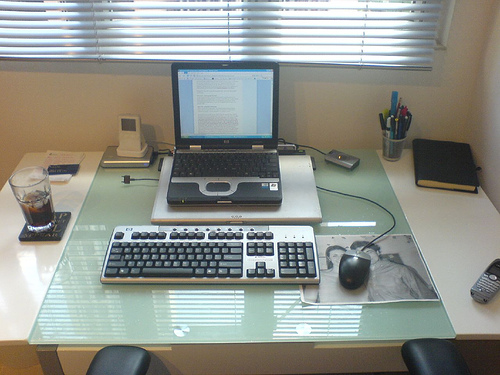
user: Given an image and a question. Answer the question in a short answer. Question: What model is the model of the computer being shown? Short Answer:
assistant: desktop